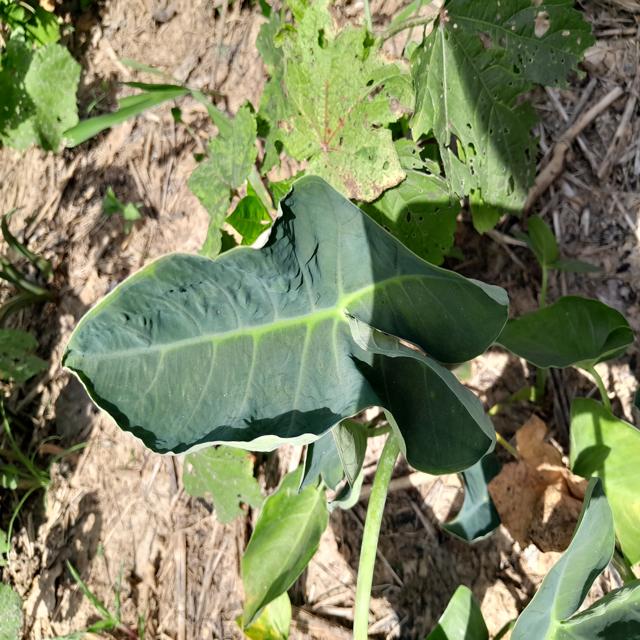
Label: Healthy